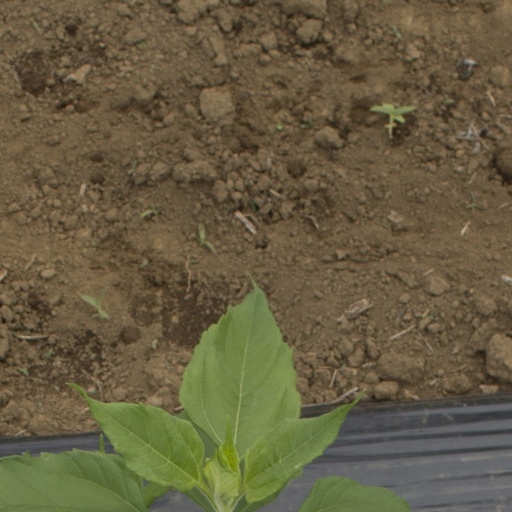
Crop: Jerusalem artichoke